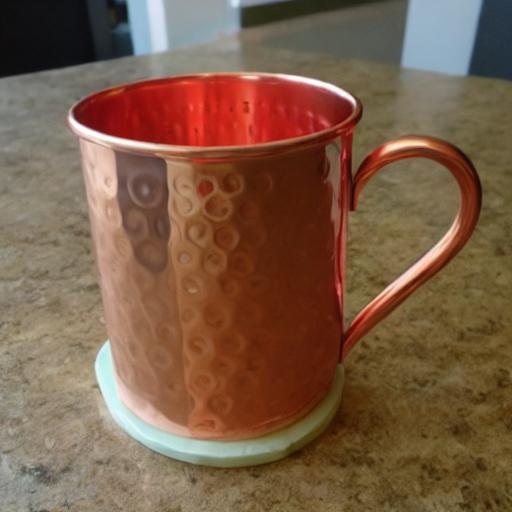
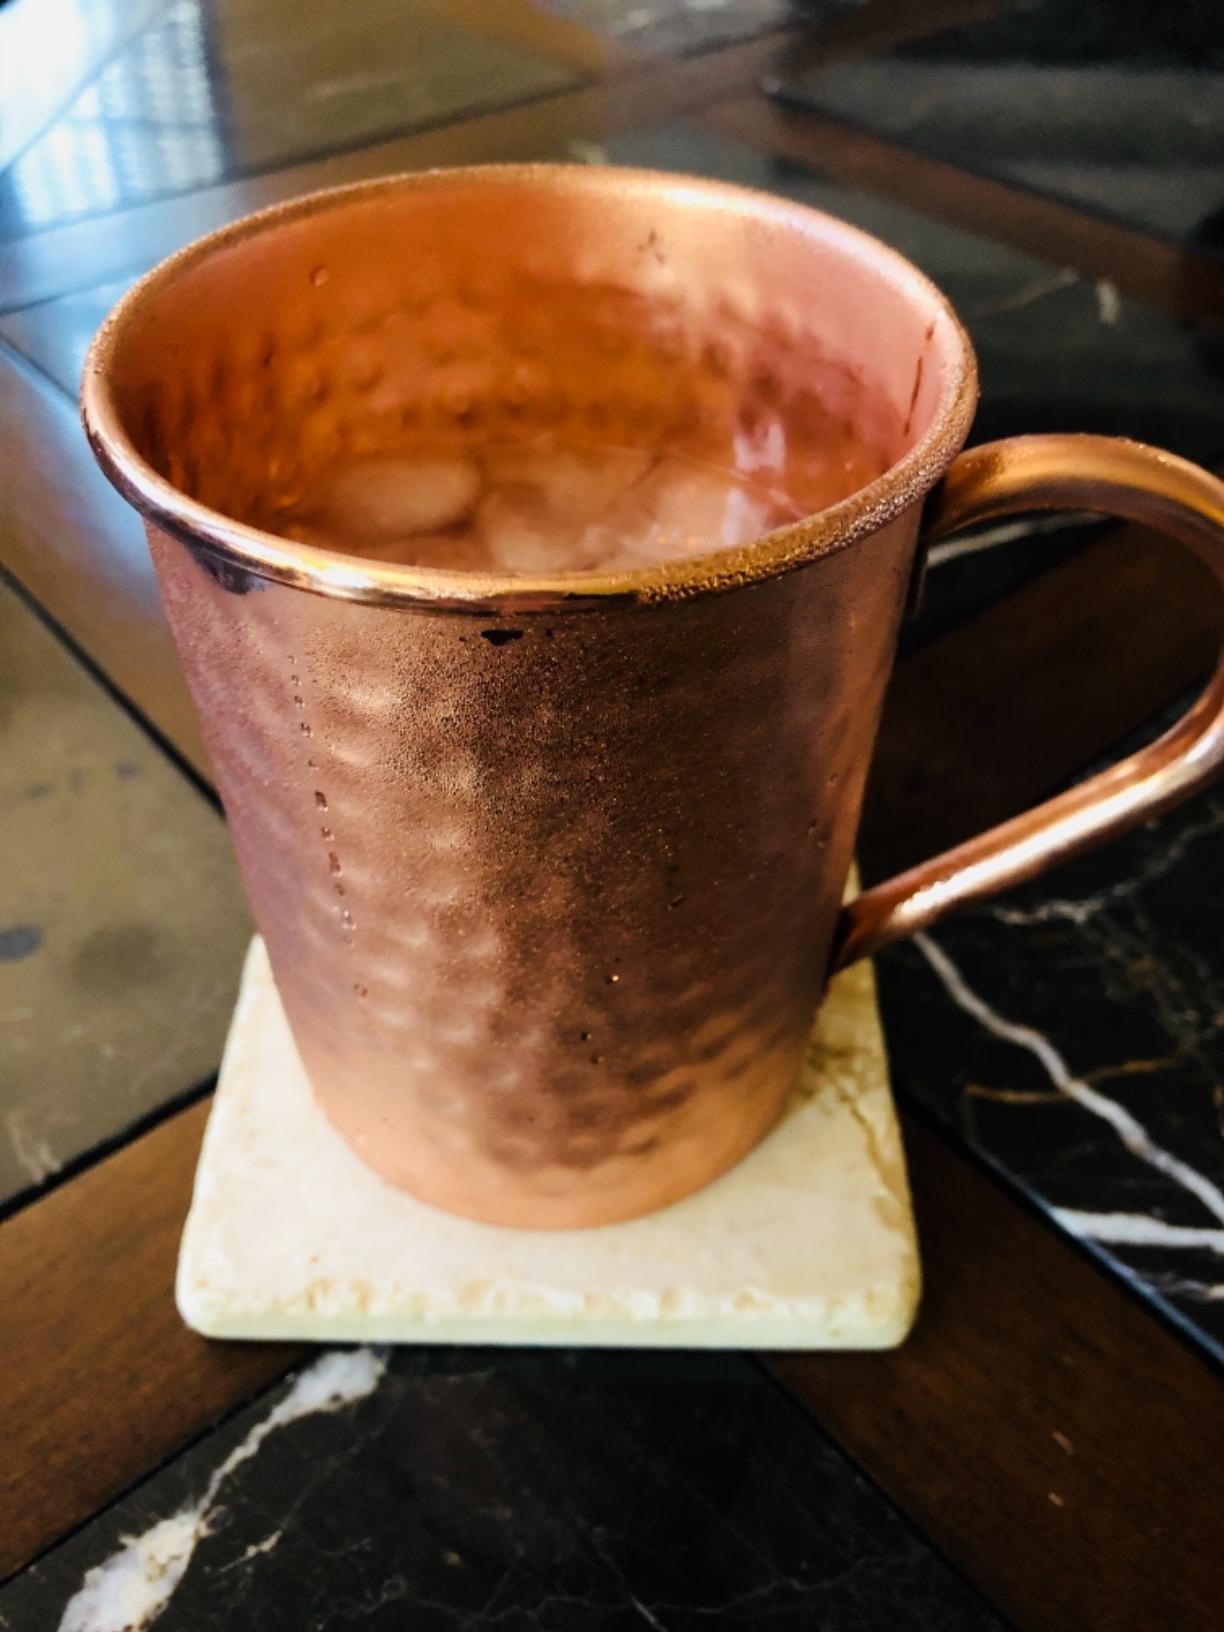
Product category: items_mug
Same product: no